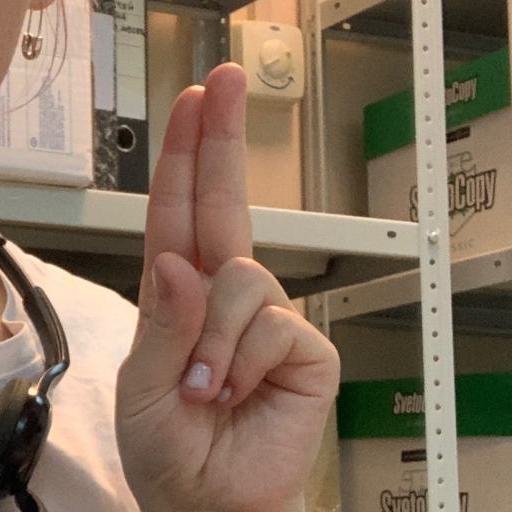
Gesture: two_up